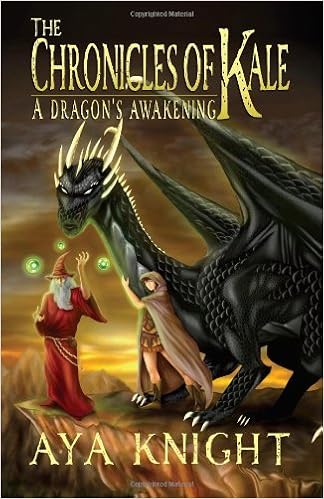
The Chronicles of Kale: A Dragon's Awakening
Category: Books
From the Author The Chronicles of Kale: A Dragon's Awakening is book 1 in a young adult epic fantasy series. From the Back Cover Please view 'Product Description' About the Author Aya Knight was born in South Florida, where she spent the majority of her childhood. At a young age she developed a strong passion for fantasy and a love of writing. Through movies, books and video/computer games she would escape into an alternate reality filled with adventure, magic and epic quests. As Aya entered adulthood, she expressed her enjoyment of writing through becoming a freelance journalist. She wrote about a broad variety of topics that gave her a brighter insight of the world. Eventually a story began to develop within her mind involving characters she immediately grew attached to. Aya knew that she needed to compile her thoughts onto paper. She grew so intrigued with the evolving storyline that she placed all hopes within the hands of her imagination, leaving journalism behind. Aya now lives in Central Florida with her husband and two sons where she continues her passion
Features: Kale Firehart is a young dragon, and the sole survivor of his race. As a tyrannical general and his massive bloodthirsty army close in on Kale—the most unexpected circumstance transpires. With time against him, Kale’s trusted friend, a veteran arcane sorcerer, transforms him into the one thing he despises most—a human. Kale must unwillingly live among human-kind as he embarks upon an extraordinary journey. With a band of unlikely friends by his side, can Kale overcome the obstacles before him and return to the life he once knew? The age of dragons is all but over...